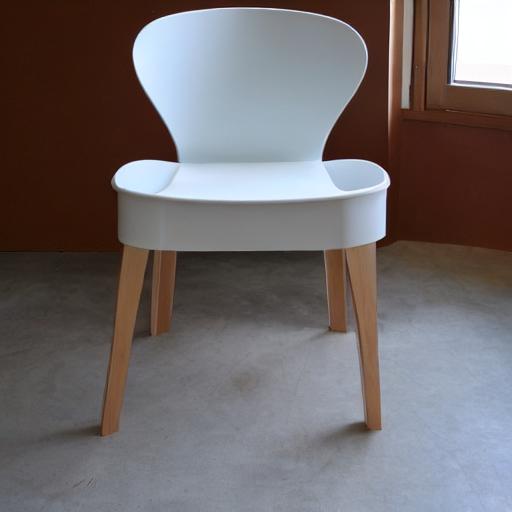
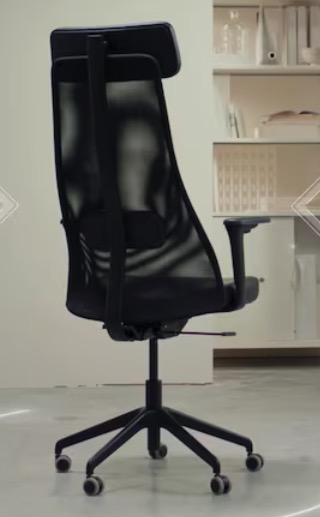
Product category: items_chair
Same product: no